Modernisme

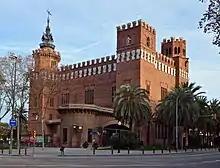
The Castle of the Three Dragons in Barcelona

The earliest example of "Modernista" architecture is the Castle of the Three Dragons designed by Lluís Domènech i Montaner in the Parc de la Ciutadella for the 1888 Barcelona Universal Exposition. It is a search for a particular style for Catalonia drawing on Medieval and Arab styles. Like the currents known in other countries as Art Nouveau, Jugendstil, Liberty style, Modern Style and Vienna Secession, "Modernisme" was closely related to the English Arts and Crafts movement and the Gothic Revival. As well as combining a rich variety of historically-derived elements, it is characterized by the predominance of the curve over the straight line, by rich decoration and detail, by the frequent use of vegetal and other organic motifs, the taste for asymmetry, a refined aestheticism and dynamic shapes. While Barcelona was the centre of "Modernista" construction, the Catalan industrial bourgeoisie built industrial buildings and summer residences ("cases d'estiueig") in many Catalan towns, notably Terrassa and Reus. The textile factory which is now home to the Catalan national technical museum mNACTEC is an outstanding example.